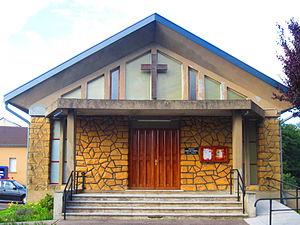
Temple Diesen
Inventaire du patrimoine protestant de Lorraine classé par département et par lettre alphabétique de communes.
Diesen est une commune française située dans le département de la Moselle, en région Grand Est. Elle est localisée dans la région naturelle du Warndt et dans le bassin de vie de la Moselle-Est.